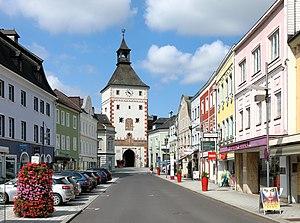
Vöcklabruck est une ville qui se trouve en Haute-Autriche dans les Préalpes autrichiennes à environ 433 mètres d'altitude, sur la rivière Vöckla.